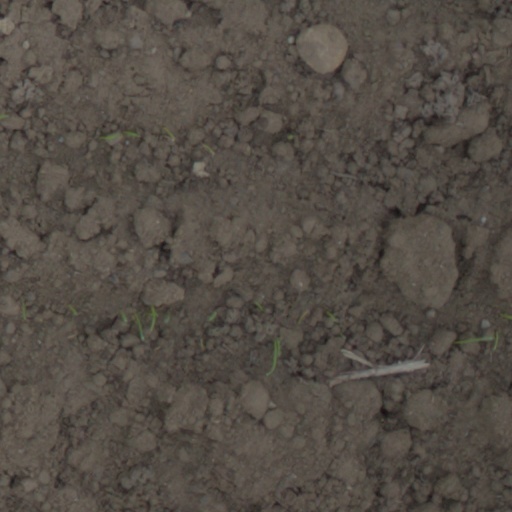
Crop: wheat